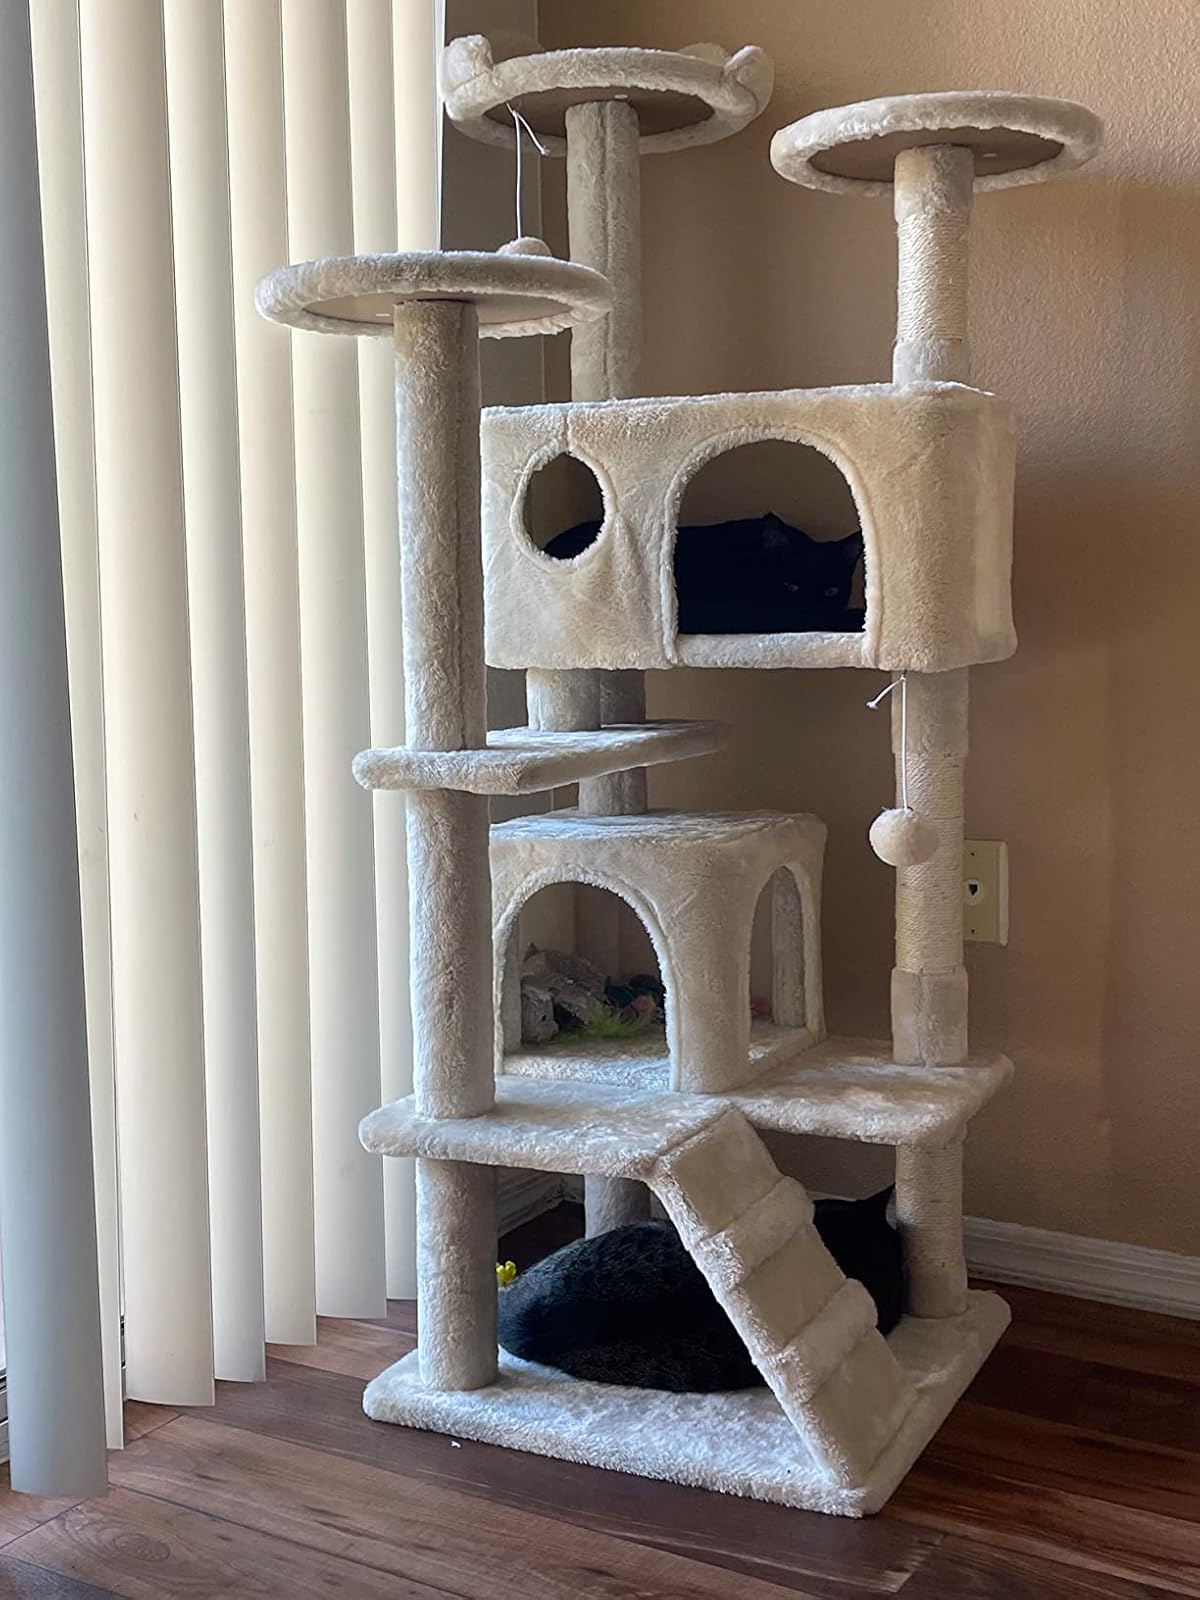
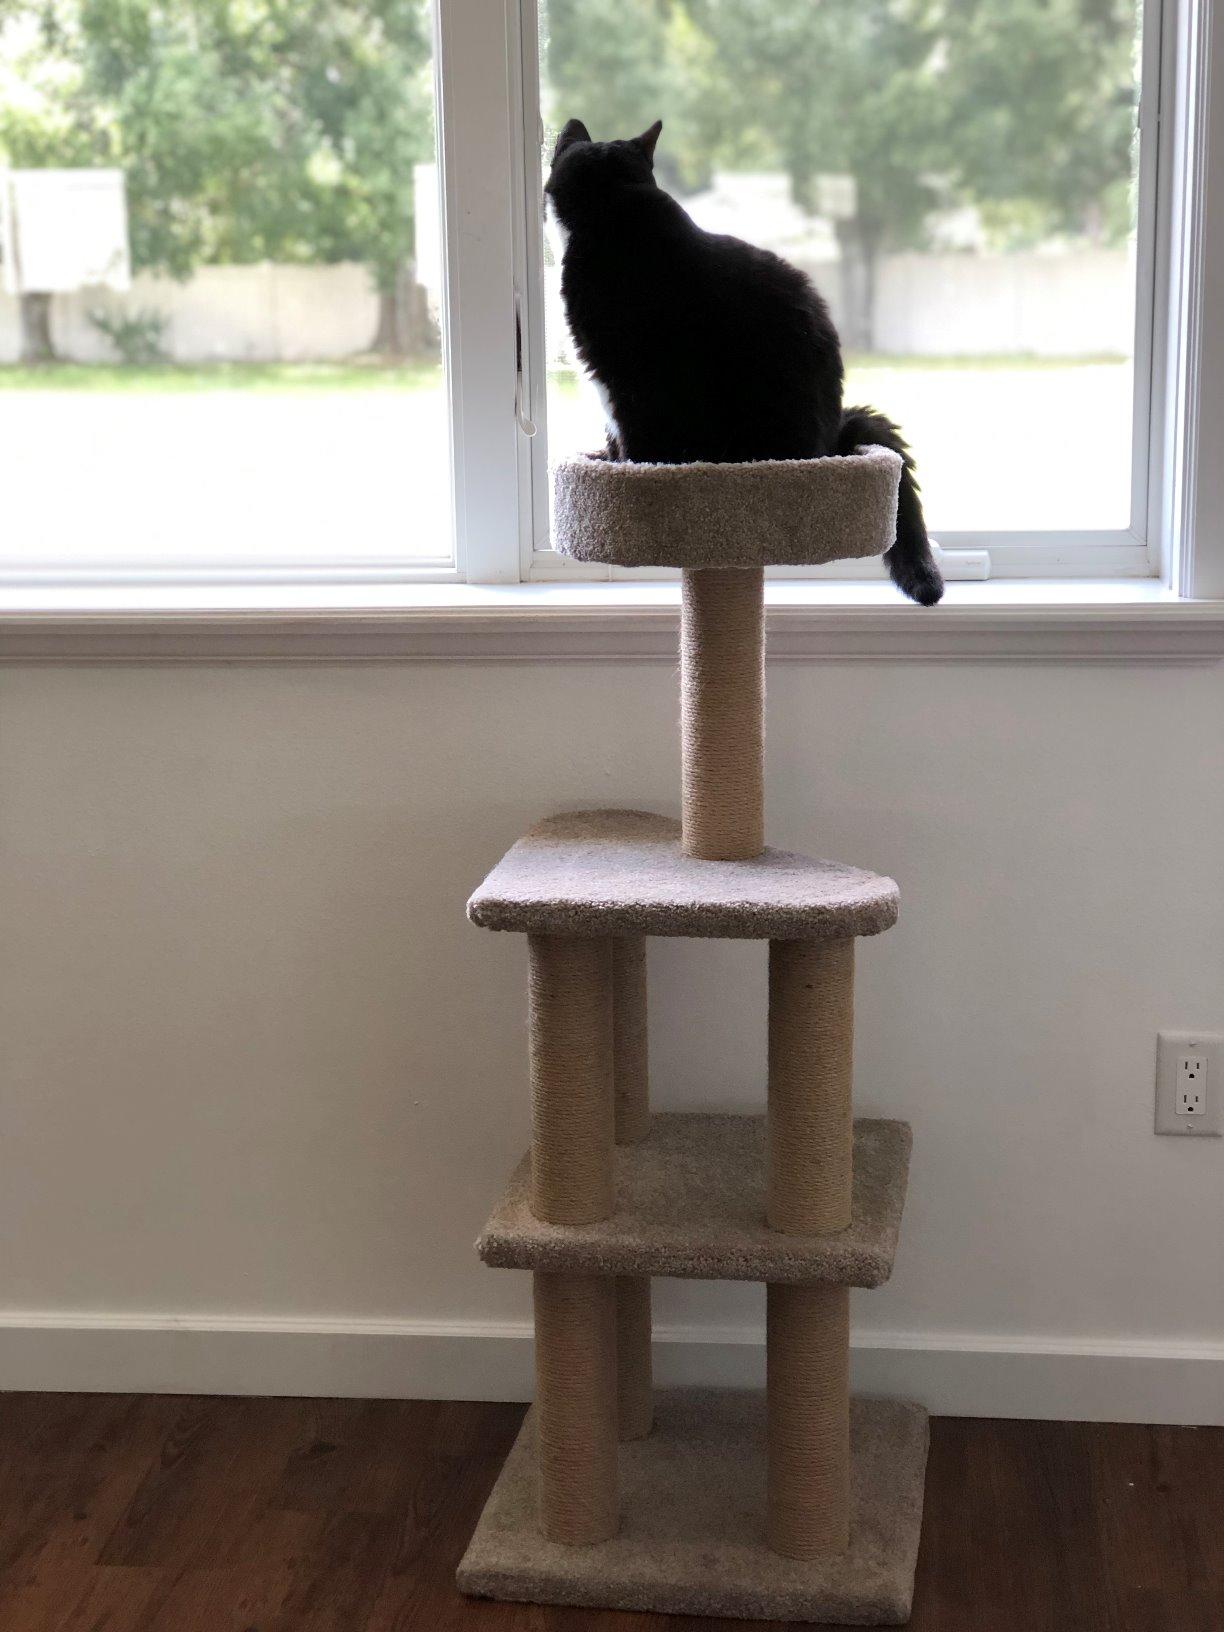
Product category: items_cat tree
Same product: no